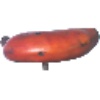
Label: Banana Red 1